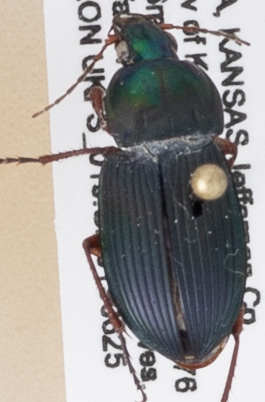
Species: Poecilus lucublandus
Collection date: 2019-06-25
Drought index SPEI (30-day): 1.184
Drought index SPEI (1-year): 1.416
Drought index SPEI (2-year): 0.88